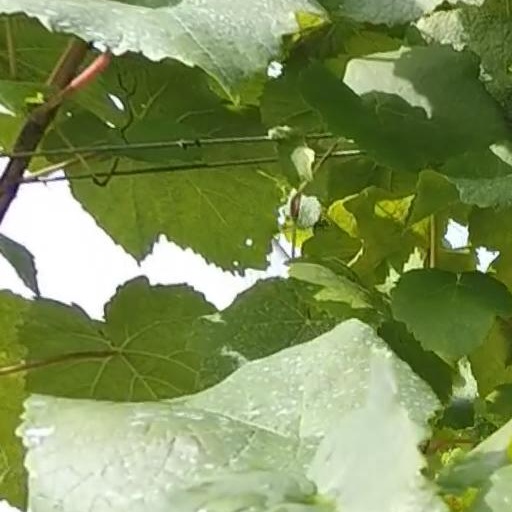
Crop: grape